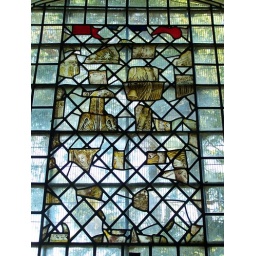
1512 glass in the east window